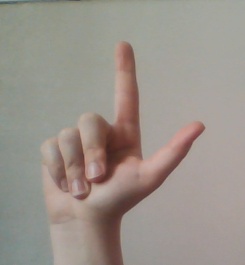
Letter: laam